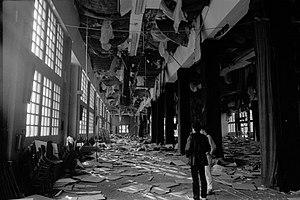
Salle Jean Mermoz (île du Ramier). 4 juin 1984. Vue d'ensemble en perspective d'une partie de l'intérieur de la salle complètement détruit, décombres, morceaux de plafond qui pendent
Jean-Marie Le Pen [ ʒɑ̃maʁi ləpɛn], né le 20 juin 1928 à La Trinité-sur-Mer, est un homme politique français.